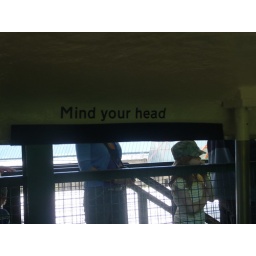
A sign in the car of the monorail on the grounds of the National Motor Museum in Beaulieu, England